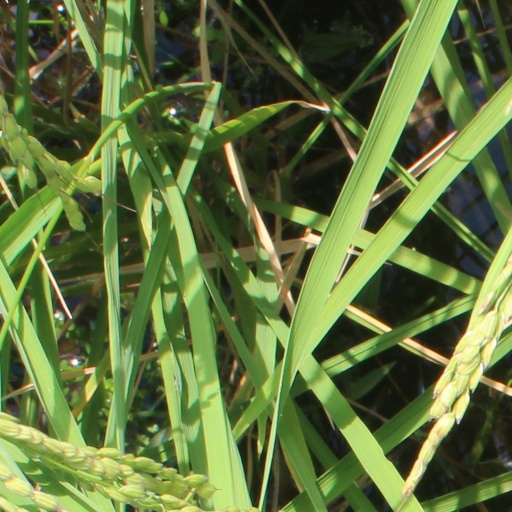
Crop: rice